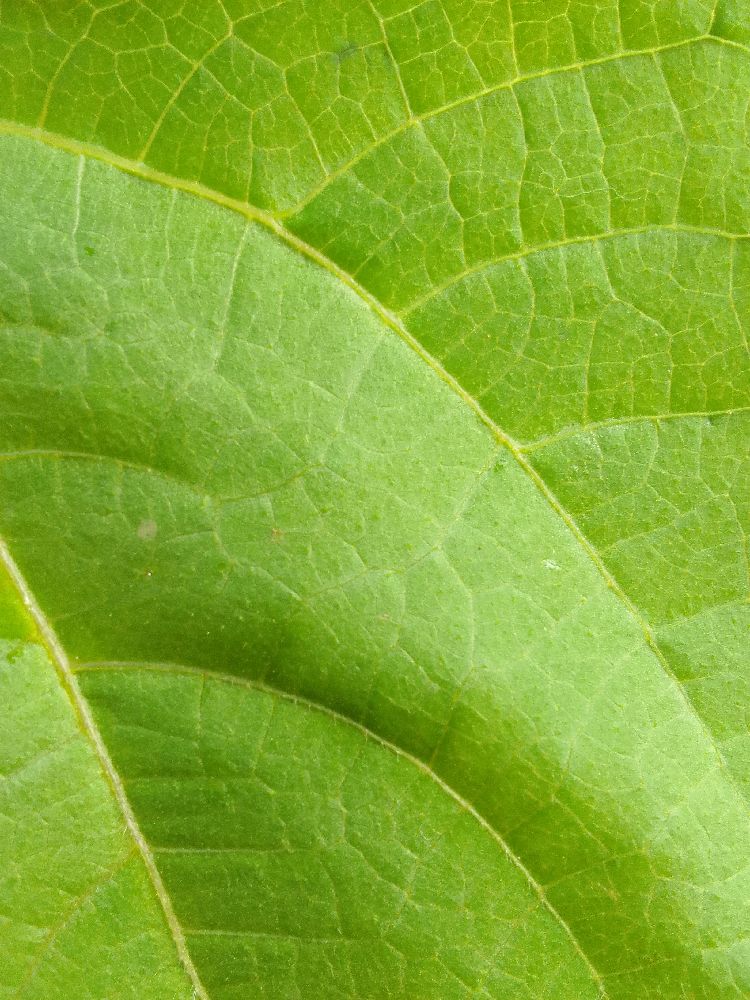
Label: healthy